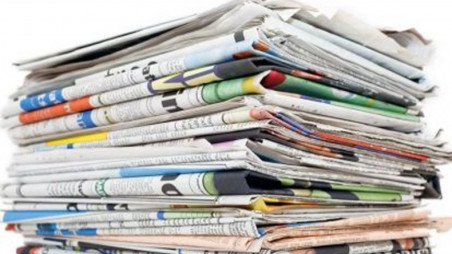
Label: paper